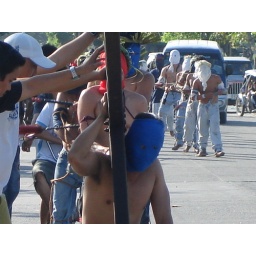
The ones I encountered all around started with a man bearing a heavy wooden cross followed by a row of flagellants.